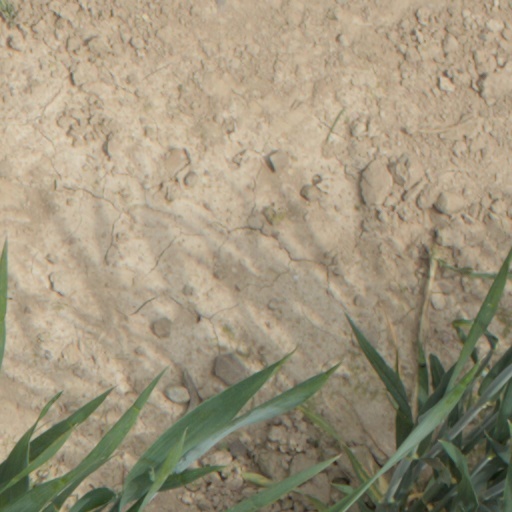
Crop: wheat